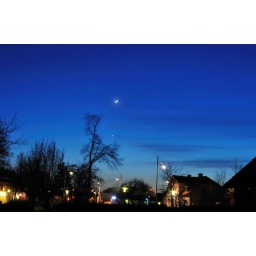
New moon on clear sky 16'Th April 2010, there were no flights over Europe due to vulcanic dust.